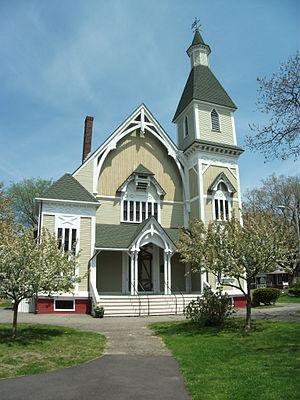
Oak Bluffs est une ville située sur l'île de Martha's Vineyard, comté de Dukes, dans l'état du Massachusetts.